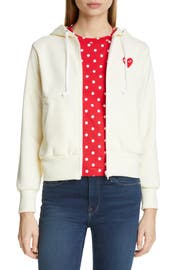
a signature heart appliqu peer out from the chest of this hooded sweatshirt turning a cozy essential into a cool statement one-piece